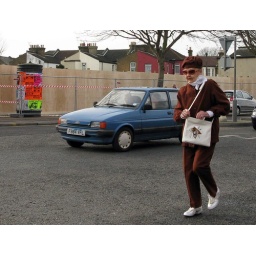
Dedicated to the rude guy who moaned at me for standing in his way, apparently on &lt;i&gt;his&lt;/i&gt; pavement